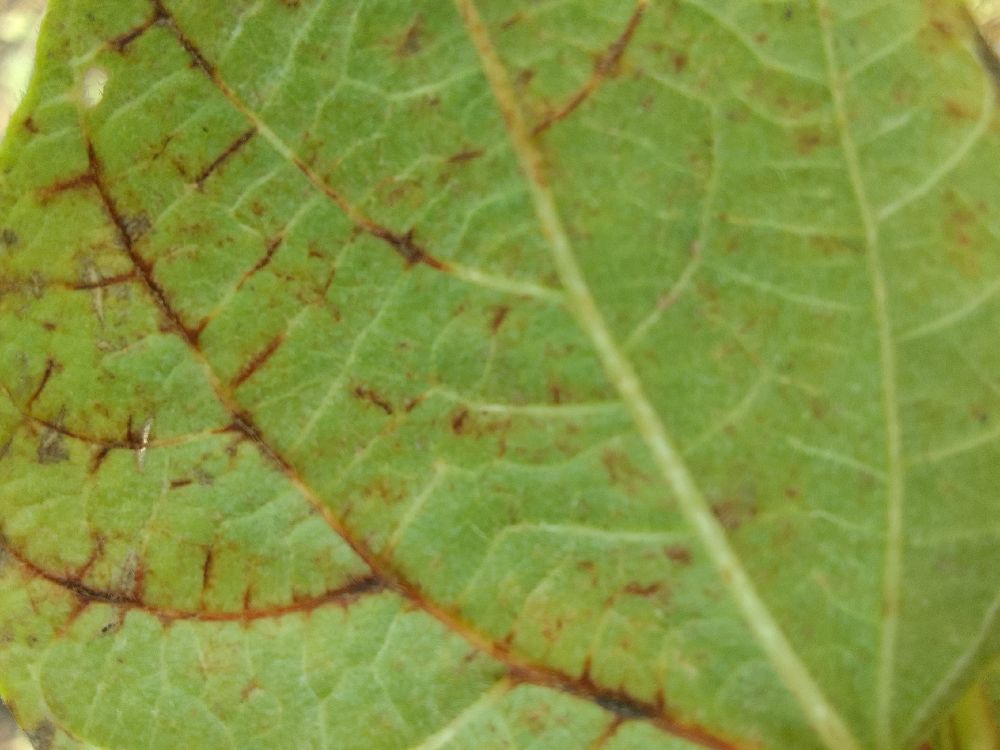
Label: anthracnose